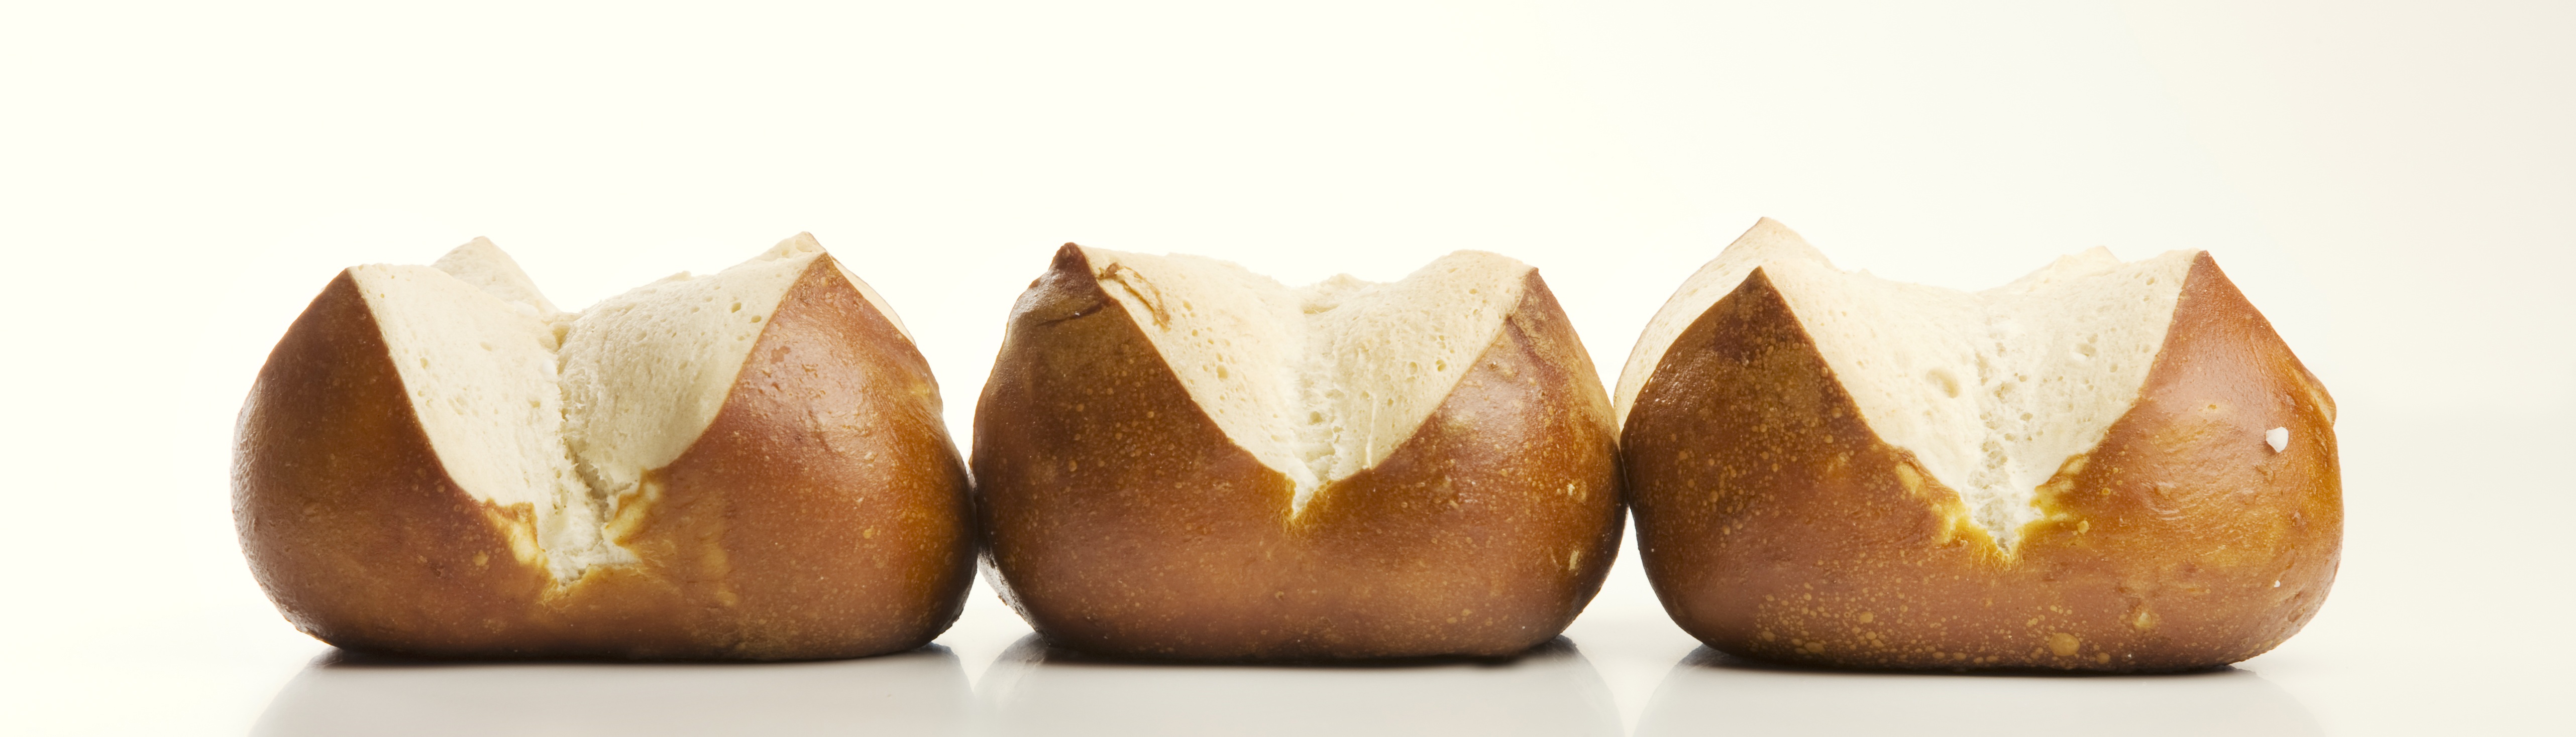
plant, fruit, dish, food, produce, vegetable, breakfast, snack, lighting, cuisine, delicious, homemade, bread, bakery, bake, roll, crispy, baked goods, bavarian, colorful rolls, lye bread, laugenbr tchen, lye